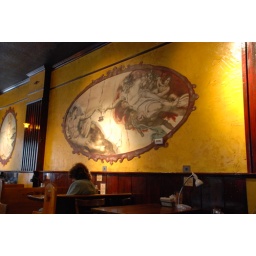
Mural on the wall of Kaffeine coffee house in Evanston, IL. It looks like this divine touch is caffeinated!